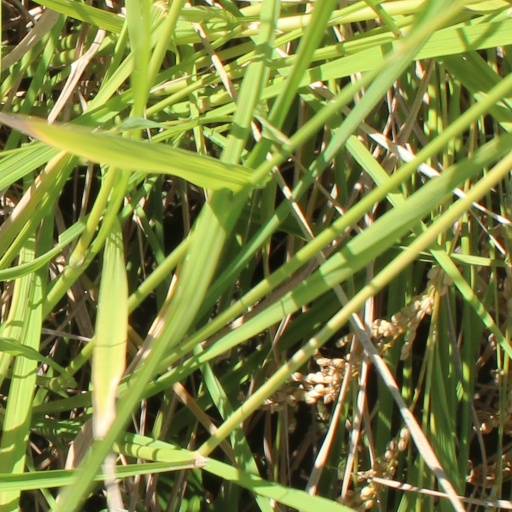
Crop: rice